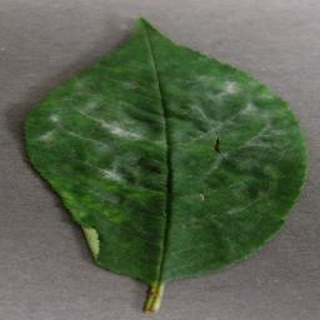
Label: cherry_powdery_mildew